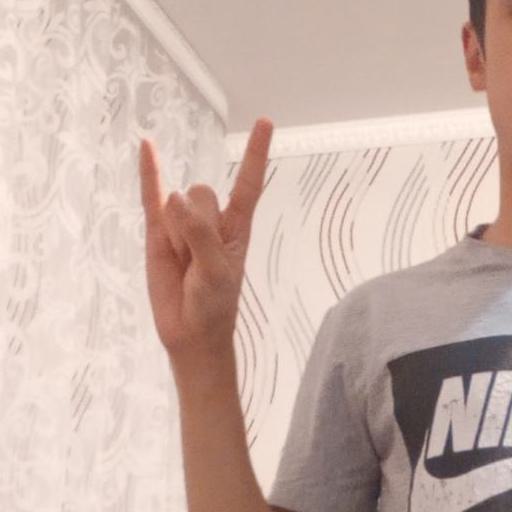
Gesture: rock